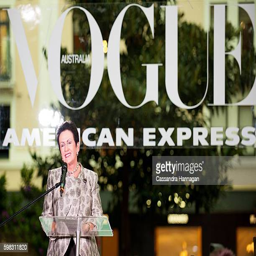
politician makes a speech during night out